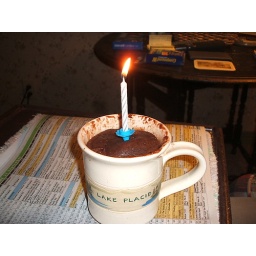
September 27 2008 birthday cake in a mug